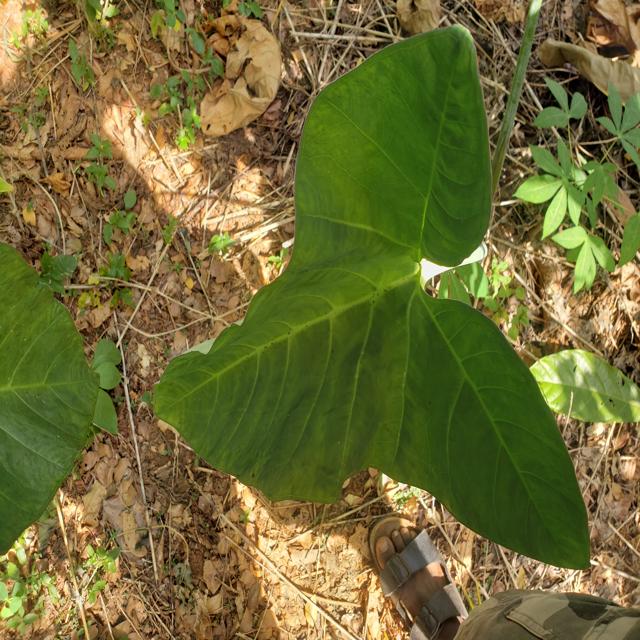
Label: Healthy